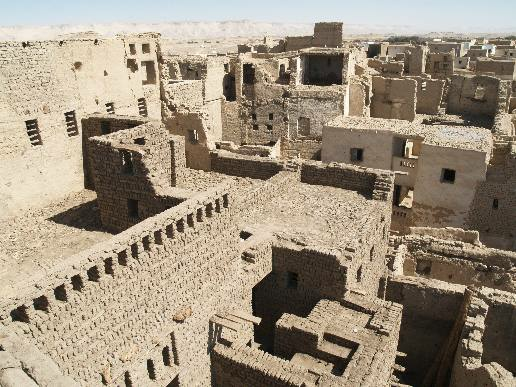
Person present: No